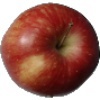
Label: Apple Red 1